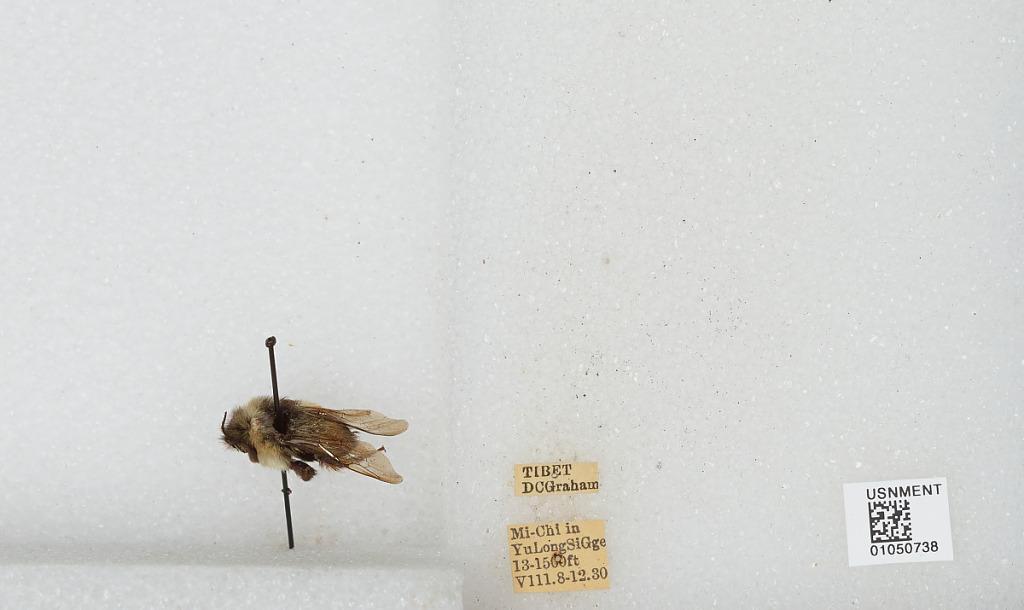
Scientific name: Bombus sp.
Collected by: D. Graham
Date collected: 1930-8-8
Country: China
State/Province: Tibet Autonomous Region
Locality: Mi-Chi in Yu Long Si Gorge